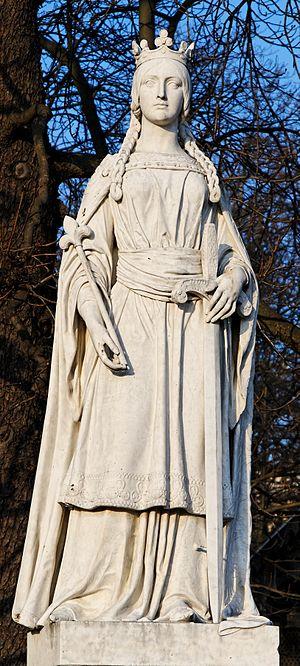
La reine Mathilde, duchesse de Normandie et reine d'Angleterre, par Carle Elshoecht (1850). Jardin du Luxembourg, Paris.